Answer in natural language. Considering the relative positions, is green cylindrical bin (marked C) above or below countertop l x (marked A)? Choose between the following options: above or below
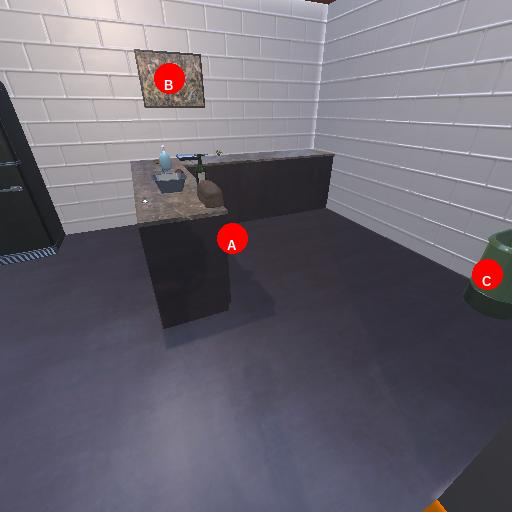
<answer>below</answer>